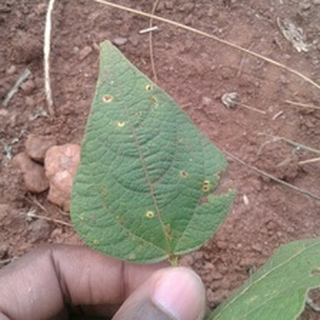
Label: bean_rust